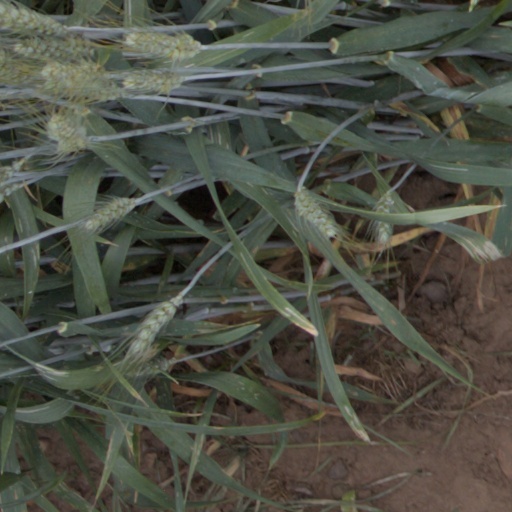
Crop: wheat